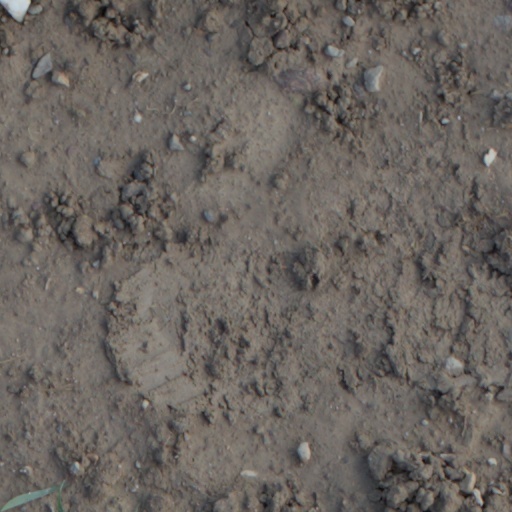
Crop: wheat